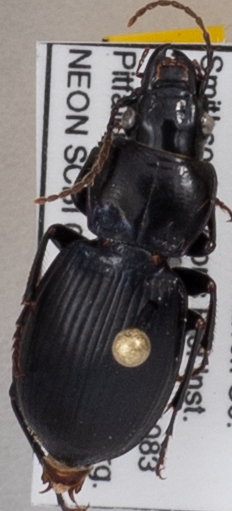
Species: Cyclotrachelus sigillatus
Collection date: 2021-08-26
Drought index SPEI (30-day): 1.082
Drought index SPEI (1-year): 0.24
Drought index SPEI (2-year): -0.03